Final Crisis: Rogues' Revenge

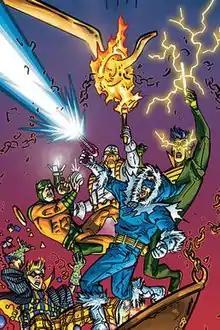
Cover art for "Final Crisis: Rogues' Revenge" #2. Art by Scott Kolins.

Final Crisis: Rogues' Revenge is a three-issue 2008 mini-series produced by DC Comics. The series is a tie-in to "Final Crisis", and is written by Geoff Johns and penciled by Scott Kolins. This reunites the creative team for the first time since their critically acclaimed run on "The Flash" (vol. 2) in 2001–2003.